The Series Finale

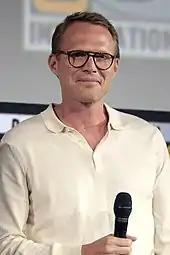
Paul Bettany portrayed both versions of Vision seen in the episode, with extensive visual effects required to create the two characters.

DeMarco used Vision's introduction in "" (2015) as the definitive version of the character when approaching the visual effects for him in "WandaVision". Bettany wore a bald cap and face makeup on set to match Vision's color, as well as tracking markers for the visual effects teams to reference. Complex 3D and digital makeup techniques were then used to create the character, with sections of Bettany's face replaced with CGI on a shot-by-shot basis; the actor's eyes, nose, and mouth were usually the only elements retained. Digital Domain handled the Vision and White Vision fight sequences, including their fight over Westview and their confrontation in the library. They created fully digital versions of both the Vision and White Vision, with the model for Vision being based on the one used in "" (2018); the company did have existing models of Vision, but they were from "Age of Ultron" and were not up to the resolution required for the series. The model for White Vision had to be completely different due to the different design for the face panels and costume on White Vision from Marvel's design team; the character has more angular lines than Vision does. The digital model for Vision was then shared with other visual effects vendors for use in earlier episodes, while Digital Domain handled the reveal of White Vision at the end of the previous episode. Digital Domain artists were on set for the filming of the final episode to supervise scenes featuring the two characters, which were each filmed twice so Bettany could portray both versions. Bettany's stunt double Adam Lytle performed the scenes with him, having to learn all the lines for both characters. The visual effects team attempted to retain Bettany's performance as much as possible, in some cases completely replicating his performances on the faces of the digital models. Depicting White Vision in bright sunlight was a challenge, with the effects team having to be strategic with how white they made the character in certain shots. In some instances, they added a "thin film interference layer" that created a slight rainbow effect in front of the character and helped create some variation in the color of his costume. To complete the sequences, Digital Domain replaced the heads of stunt doubles in some instances, and added effects for phasing and Mind Stone beams as well as digital capes using cloth simulations. For the phasing effects, the vendor used a new "muscle transfer tool" that allowed them to automatically move muscle models between the two characters.